Red Oaks Mill, New York

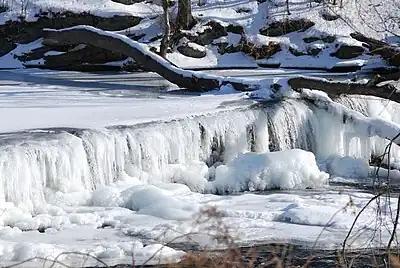
Frozen falls at Red Oaks Mill

The median income for a household in the CDP was $77,533, and the median income for a family was $80,628. Males had a median income of $59,083 versus $27,697 for females. The per capita income for the CDP was $28,713. About 1.3% of families and 2.8% of the population were below the poverty line, including 5.5% of those under age 18 and 0.9% of those age 65 or over.